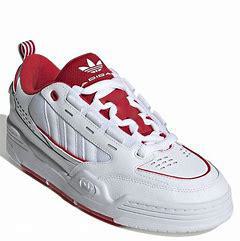
Brand: Adidas
Model: ADI2000